Freedom of the press

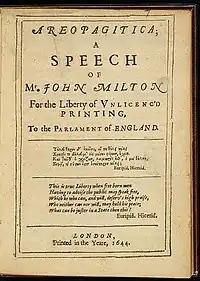
First page of John Milton's 1644 edition of "Areopagitica"

Until 1694, Great Britain had an elaborate system of licensing; the most recent was seen in the Licensing of the Press Act, 1662. No publication was allowed without the accompaniment of a government-granted license. Fifty years earlier, at a time of civil war, John Milton wrote his pamphlet "Areopagitica" (1644). In this work Milton argued forcefully against this form of government censorship and parodied the idea, writing "when as debtors and delinquents may walk abroad without a keeper, but inoffensive books must not stir forth without a visible jailer in their title". Although at the time it did little to halt the practice of licensing, it would be viewed later a significant milestone as one of the most eloquent defenses of press freedom.